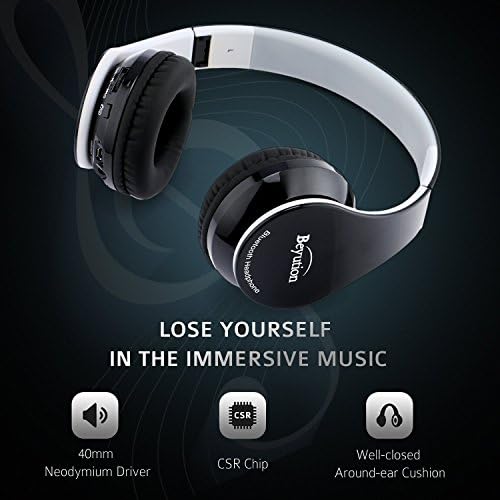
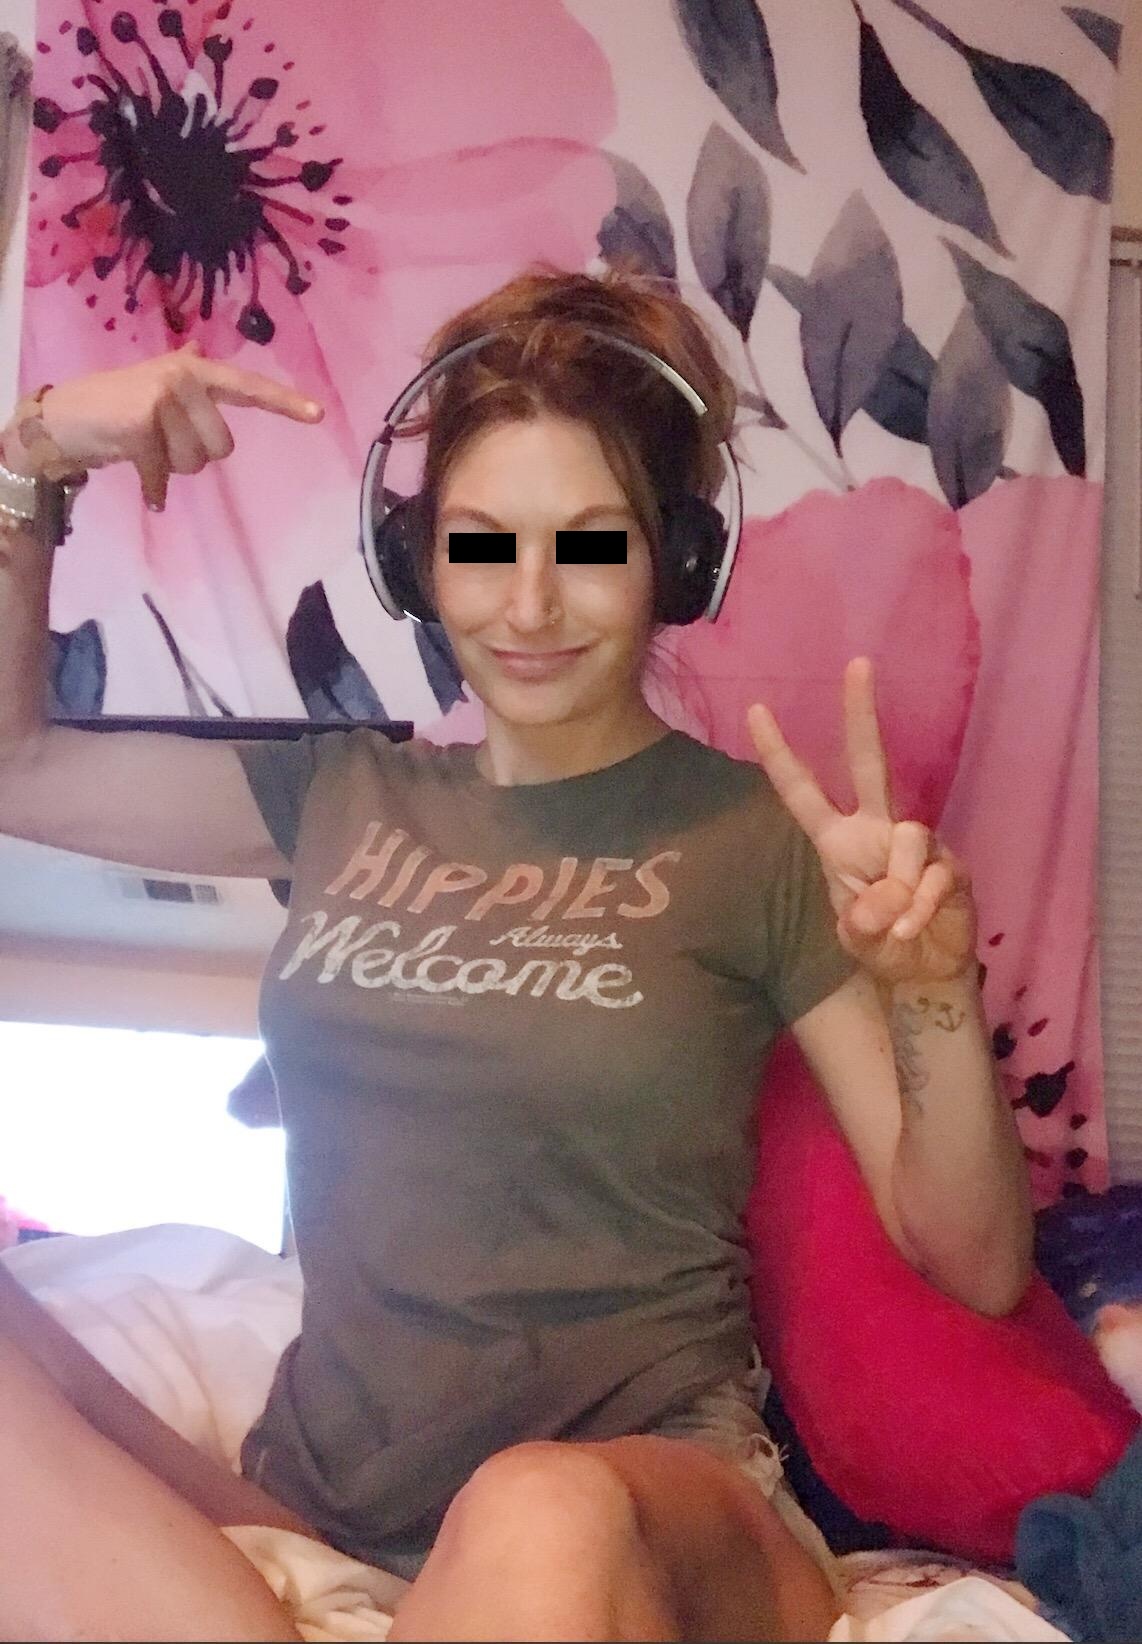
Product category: headphones
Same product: yes